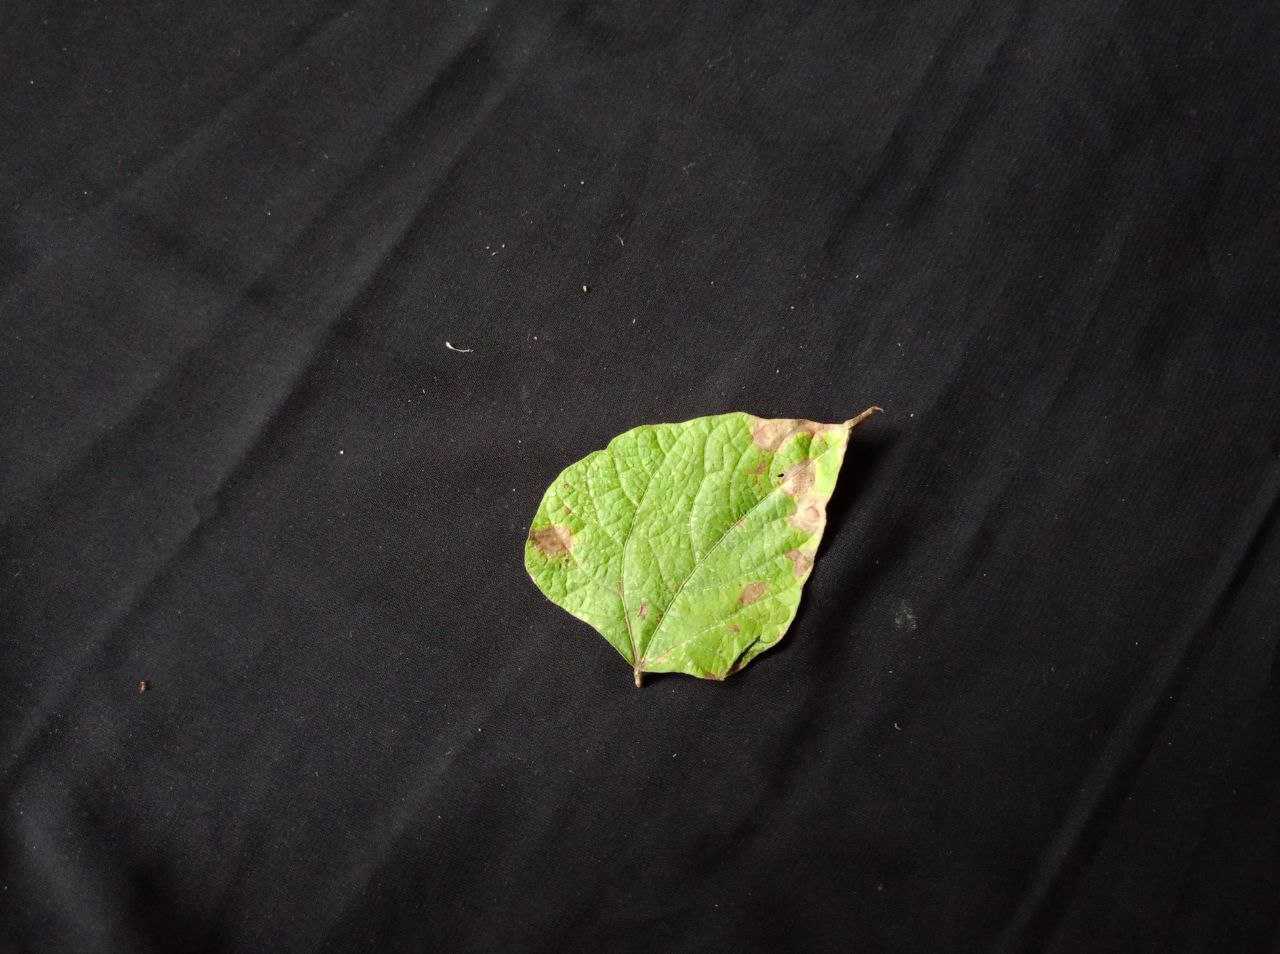
Crop: bean
Leaf condition: Blight